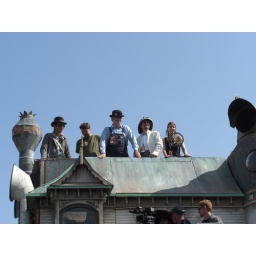
Best seat in the house for watching Diet Coke fountains.